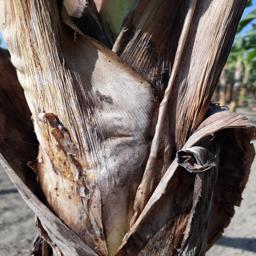
Label: BACTERIAL SOFT ROT